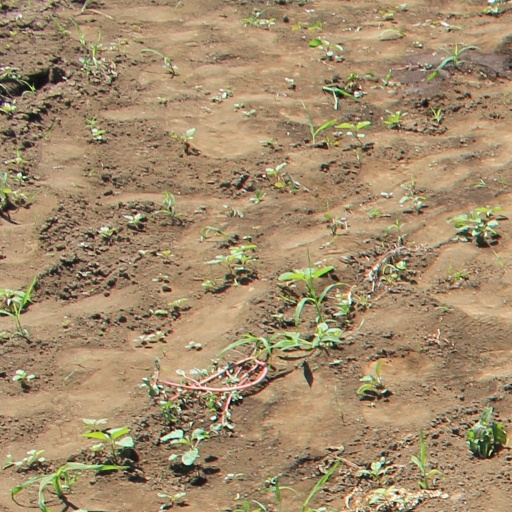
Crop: soybean